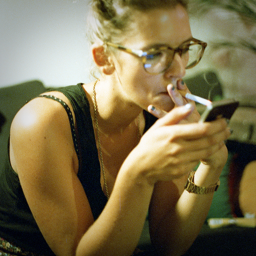
A woman smoking a a cigarette and using her cell phone.
A woman smoking and looking at a cell phone.
a close up of a person using a cell phone
A woman smoking a cigarette and looking at a phone.
a woman checking on her cell phone as she smokes